Xiongnu

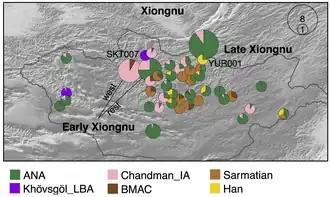
Mapping of Xiongnu ancestry per burial sites in Mongolia. Ancient Northeast Asians (ANA , Khövsgöl ) form the main contribution, followed by the hybrid Saka culture (Chandman ), and smaller contributions of Han, BMAC and Sarmatian.

The chieftains of the Tiefu tribe were descendants of Qubei and were related to another tribe, the Dugu. Based on their name, which meant a person whose father was a Xiongnu and mother was a Xianbei, the Tiefu had mingled with the Xianbei, and records refer to them as "Wuhuan", which by the 4th-century had become a generic term for miscellaneous "hu" tribes with Donghu elements. In 309, their chieftain, Liu Hu rebelled against the Western Jin in Shanxi but was driven out to Shuofang Commandery in the Ordos Loop. The Tiefu resided there for most of their existence, often as a vassal to their stronger neighbours before their power was destroyed by the Northern Wei dynasty in 392.